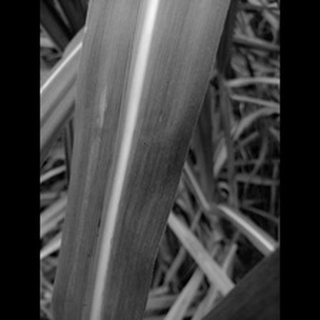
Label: sugarcane_mosaic